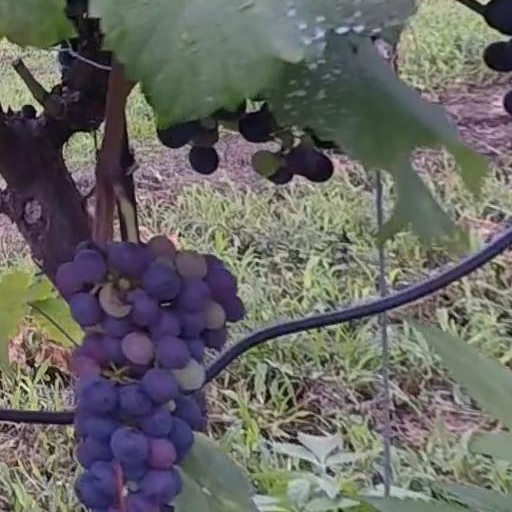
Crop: grape